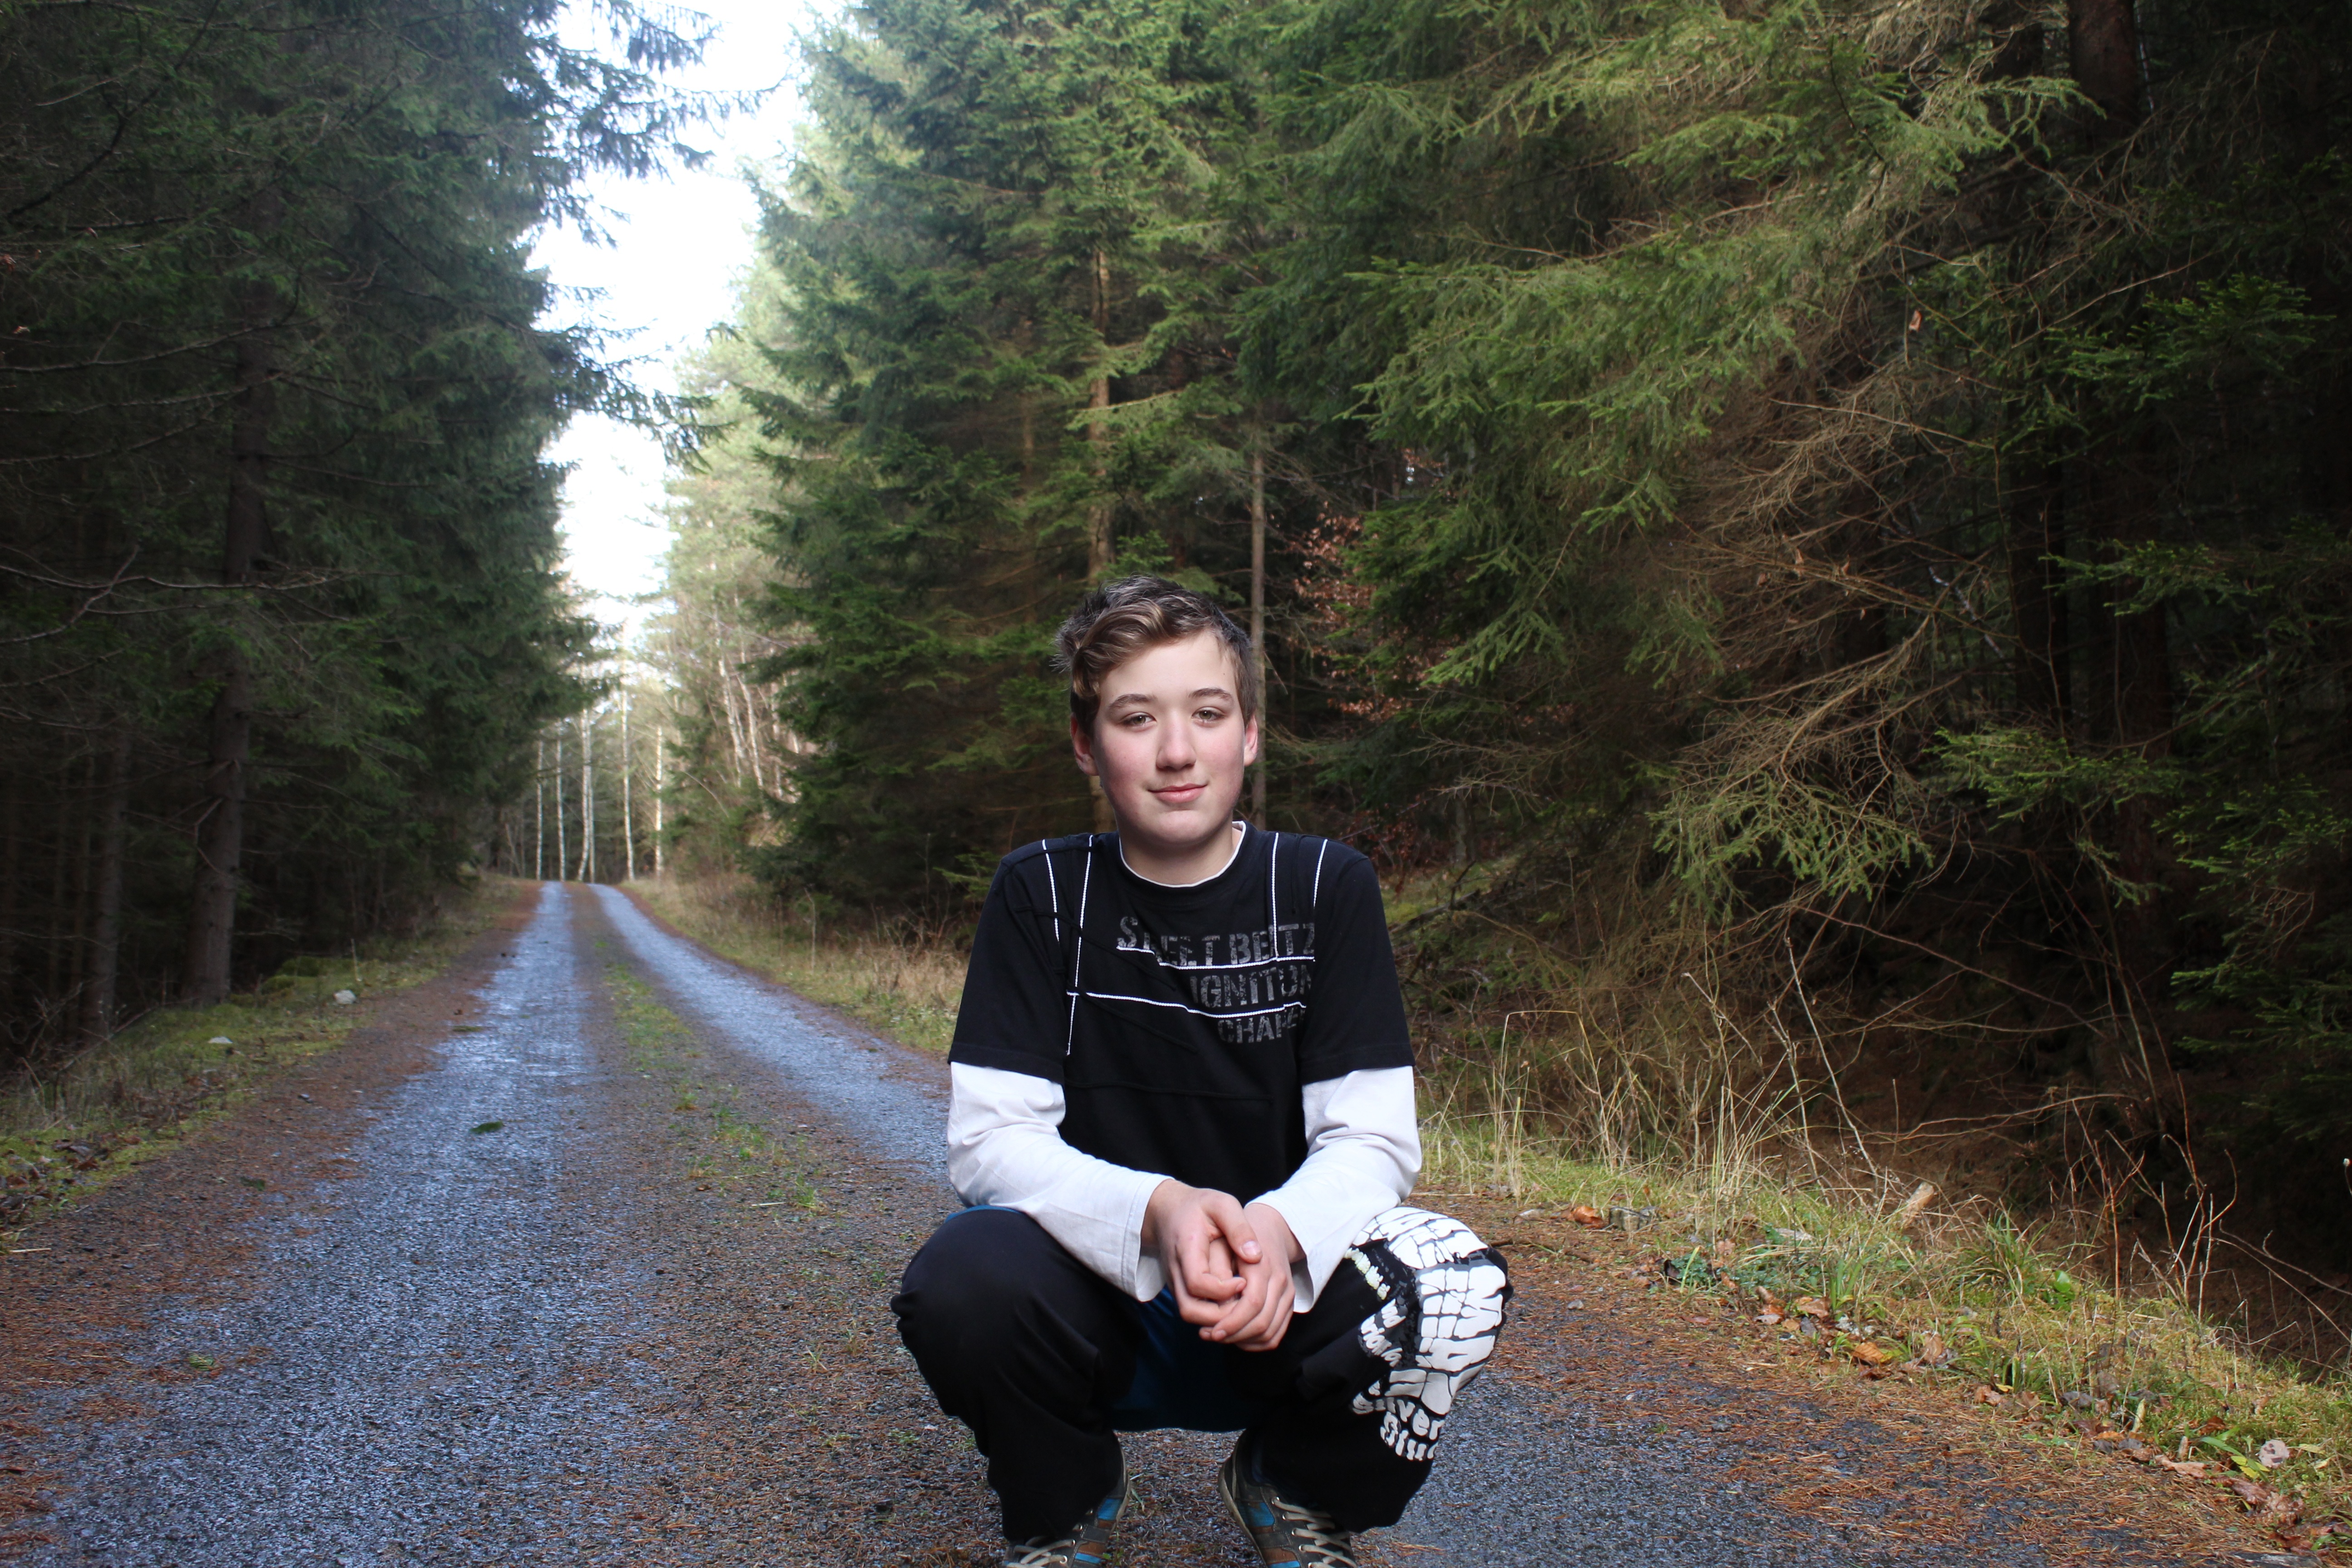
nature, forest, path, wilderness, walking, trail, boy, adventure, walk, friend, trees